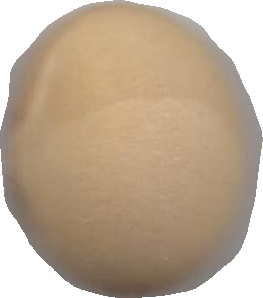
Variety: Dega